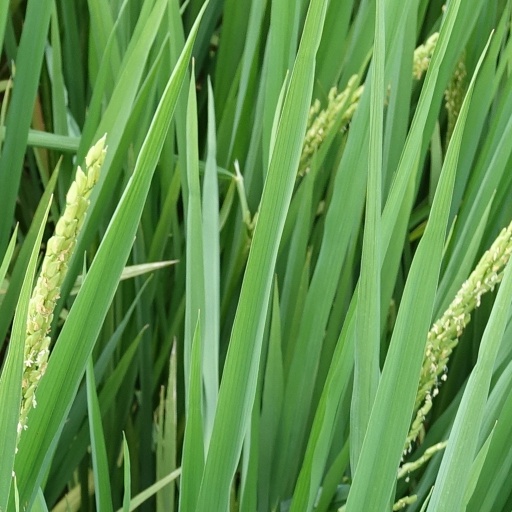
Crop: rice